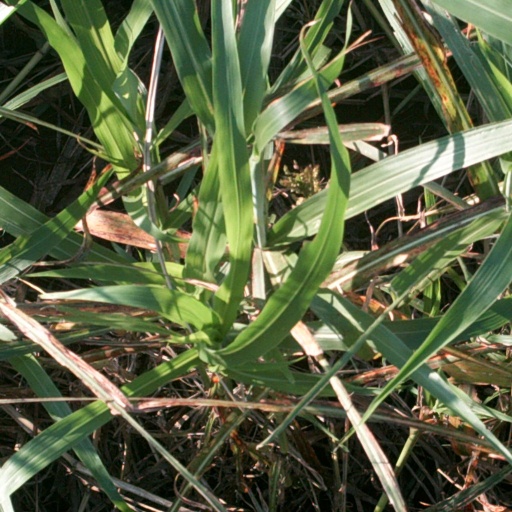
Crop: sorghum